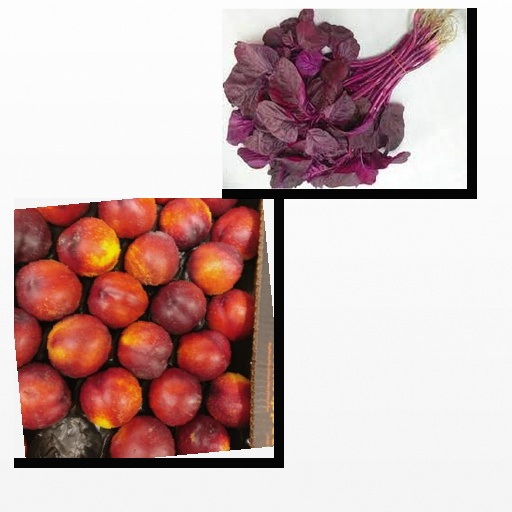
Food items: amaranth, nectarine